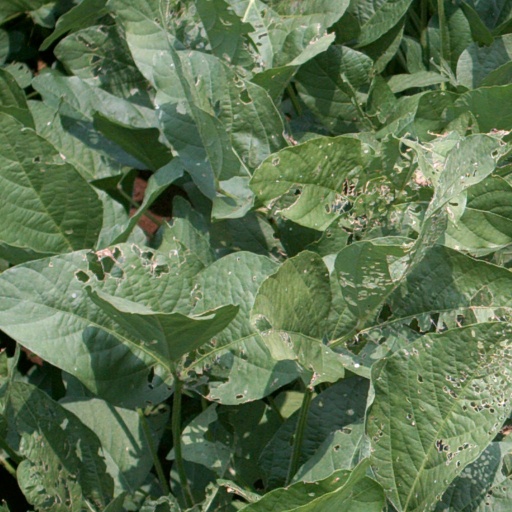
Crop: soybean